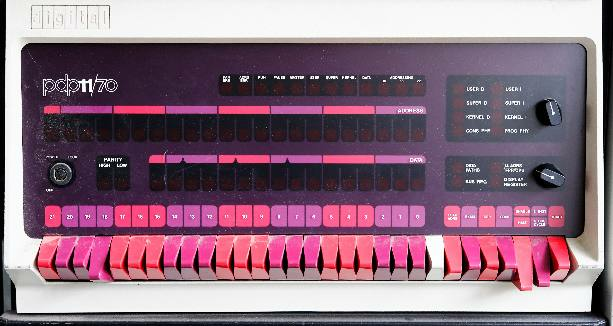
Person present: No